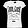
Label: T - shirt / top